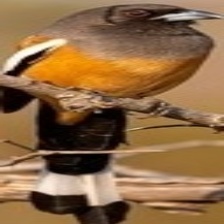
Species: RUFOUS TREPE
Scientific name: DENDROCITTA VAGABUNDA